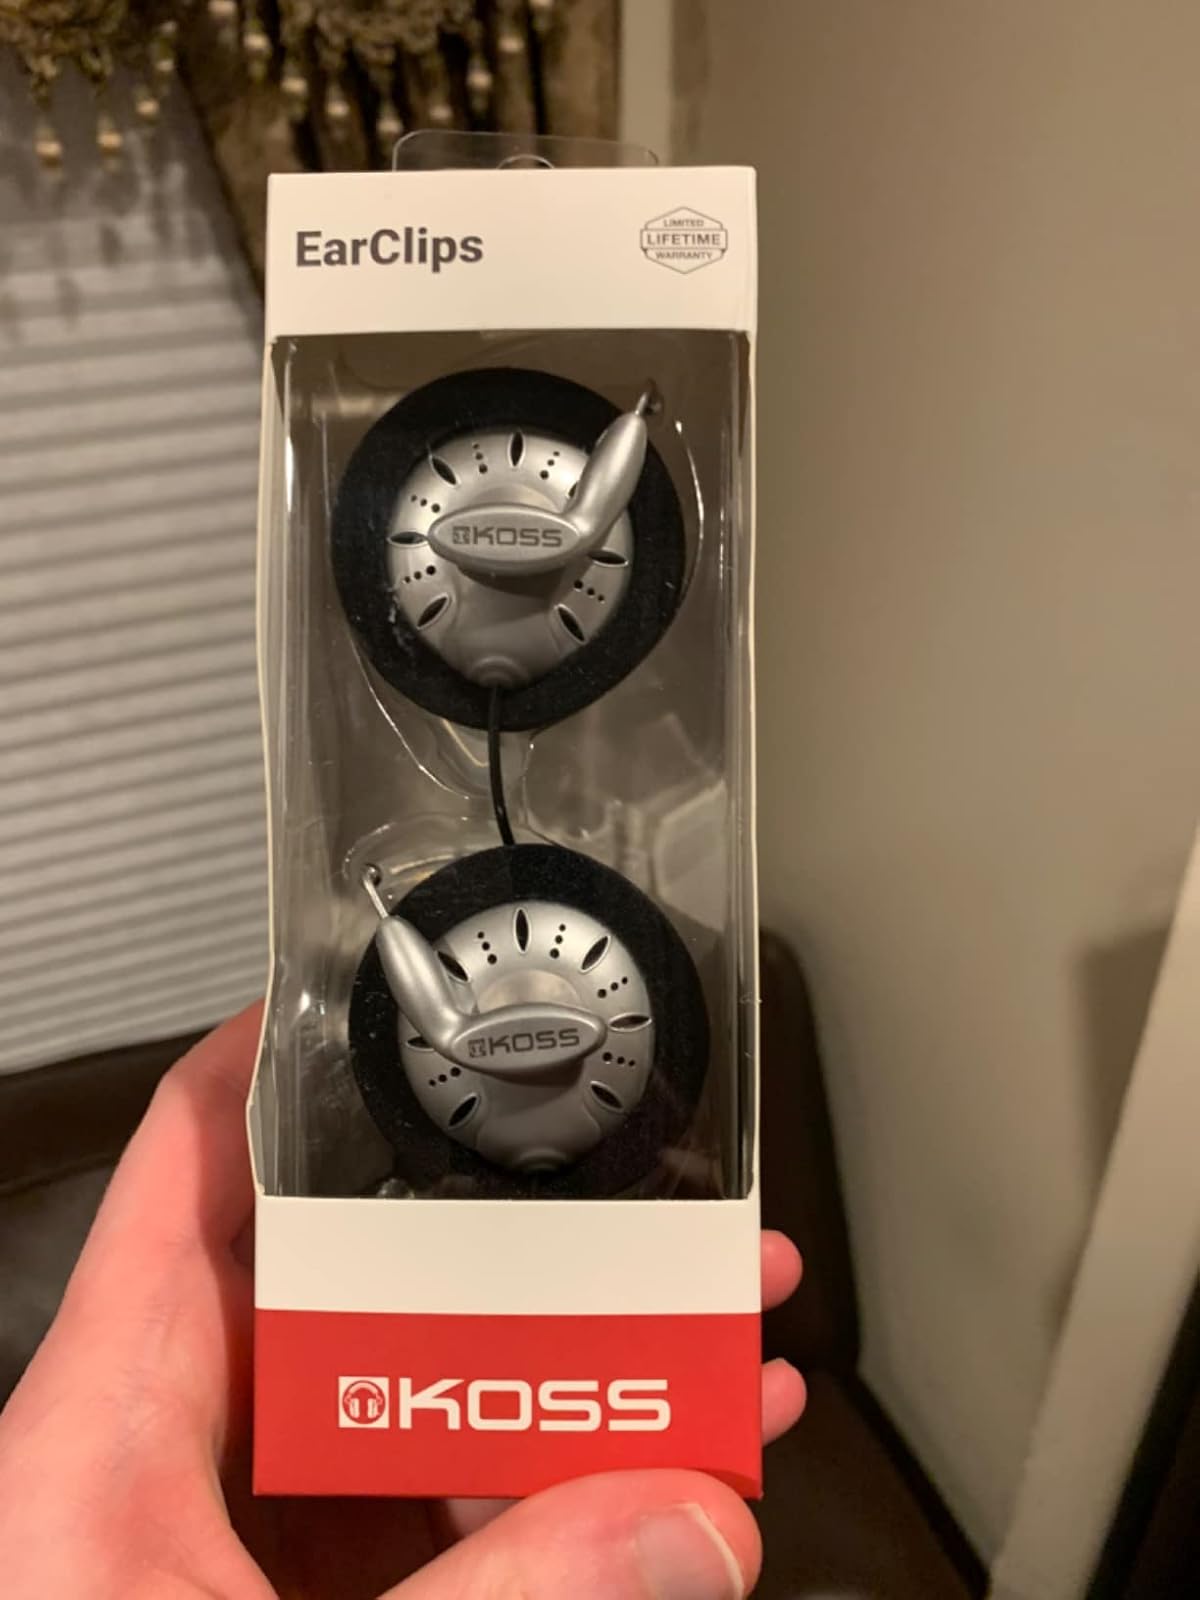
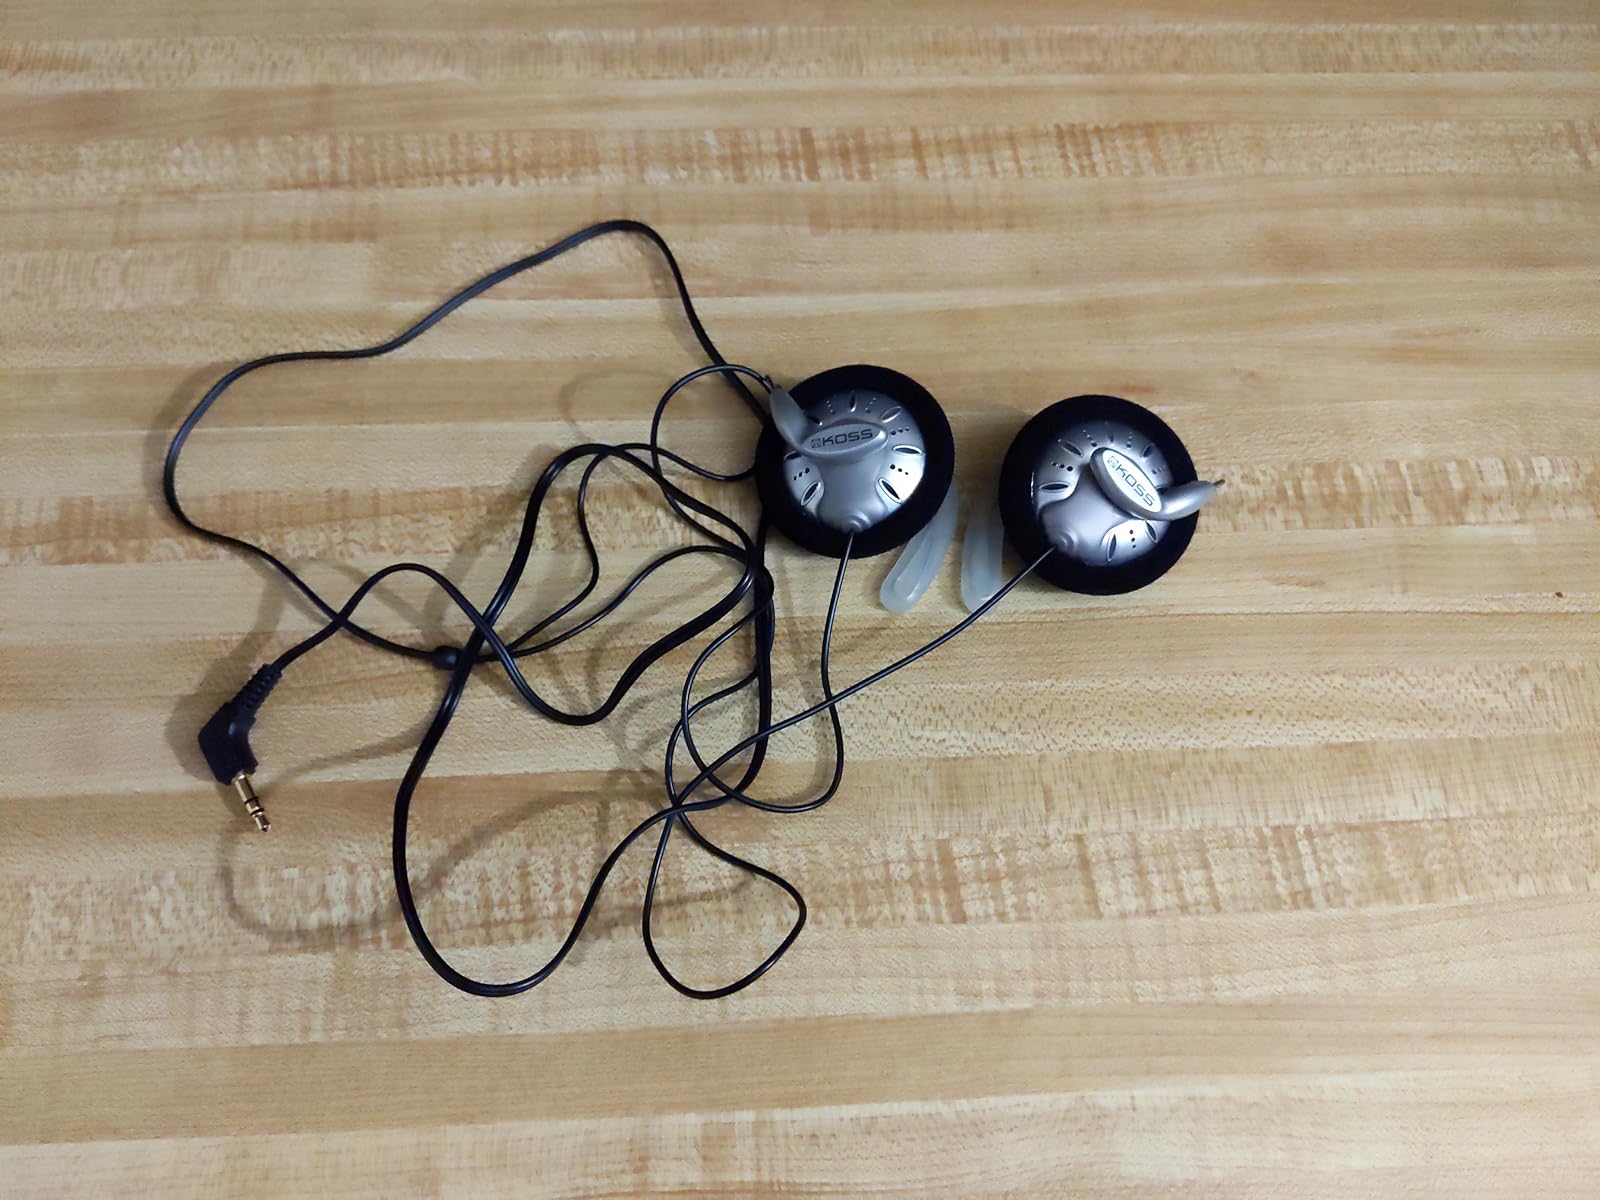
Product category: headphones
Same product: yes